La Berlière

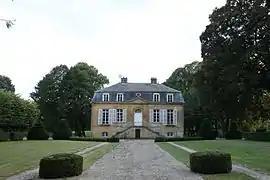
Chateau

La Berlière is a commune in the Ardennes department in northern France.